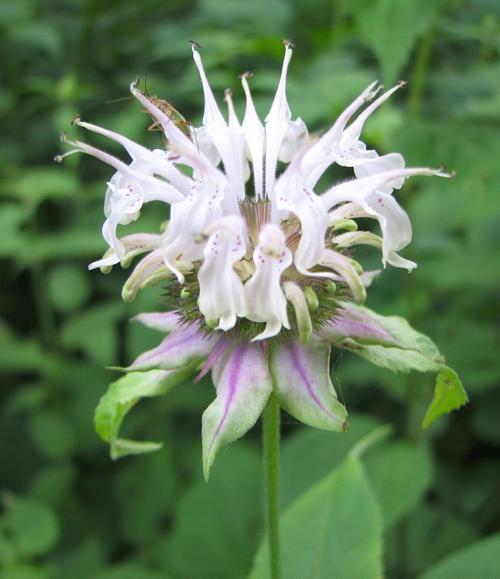
Label: bee balm